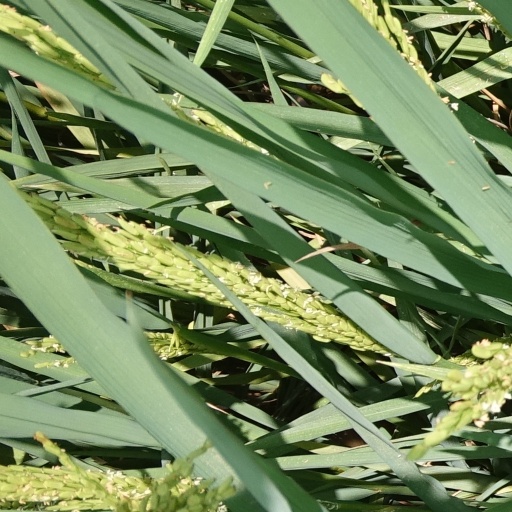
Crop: rice